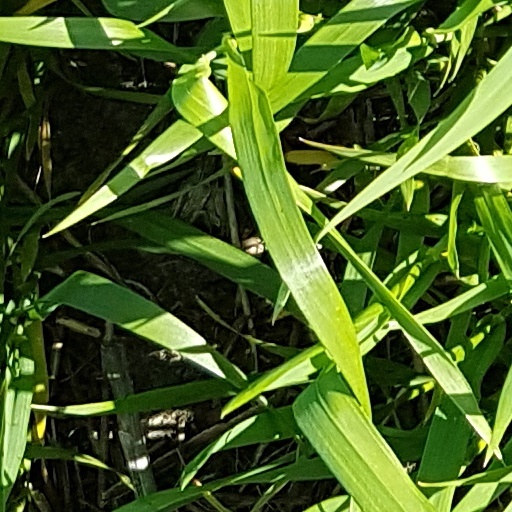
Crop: wheat